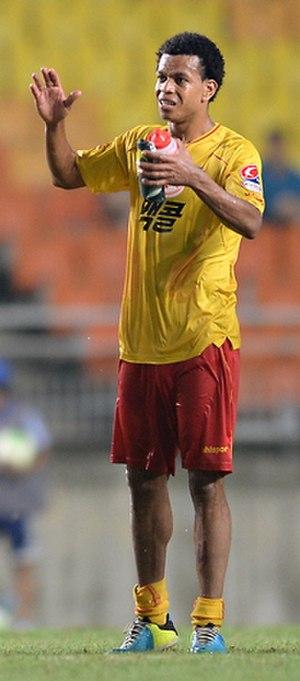
Edcarlos Conceição Santos, dit Edcarlos, est un footballeur brésilien né le 10 mai 1985 à Salvador de Bahia.